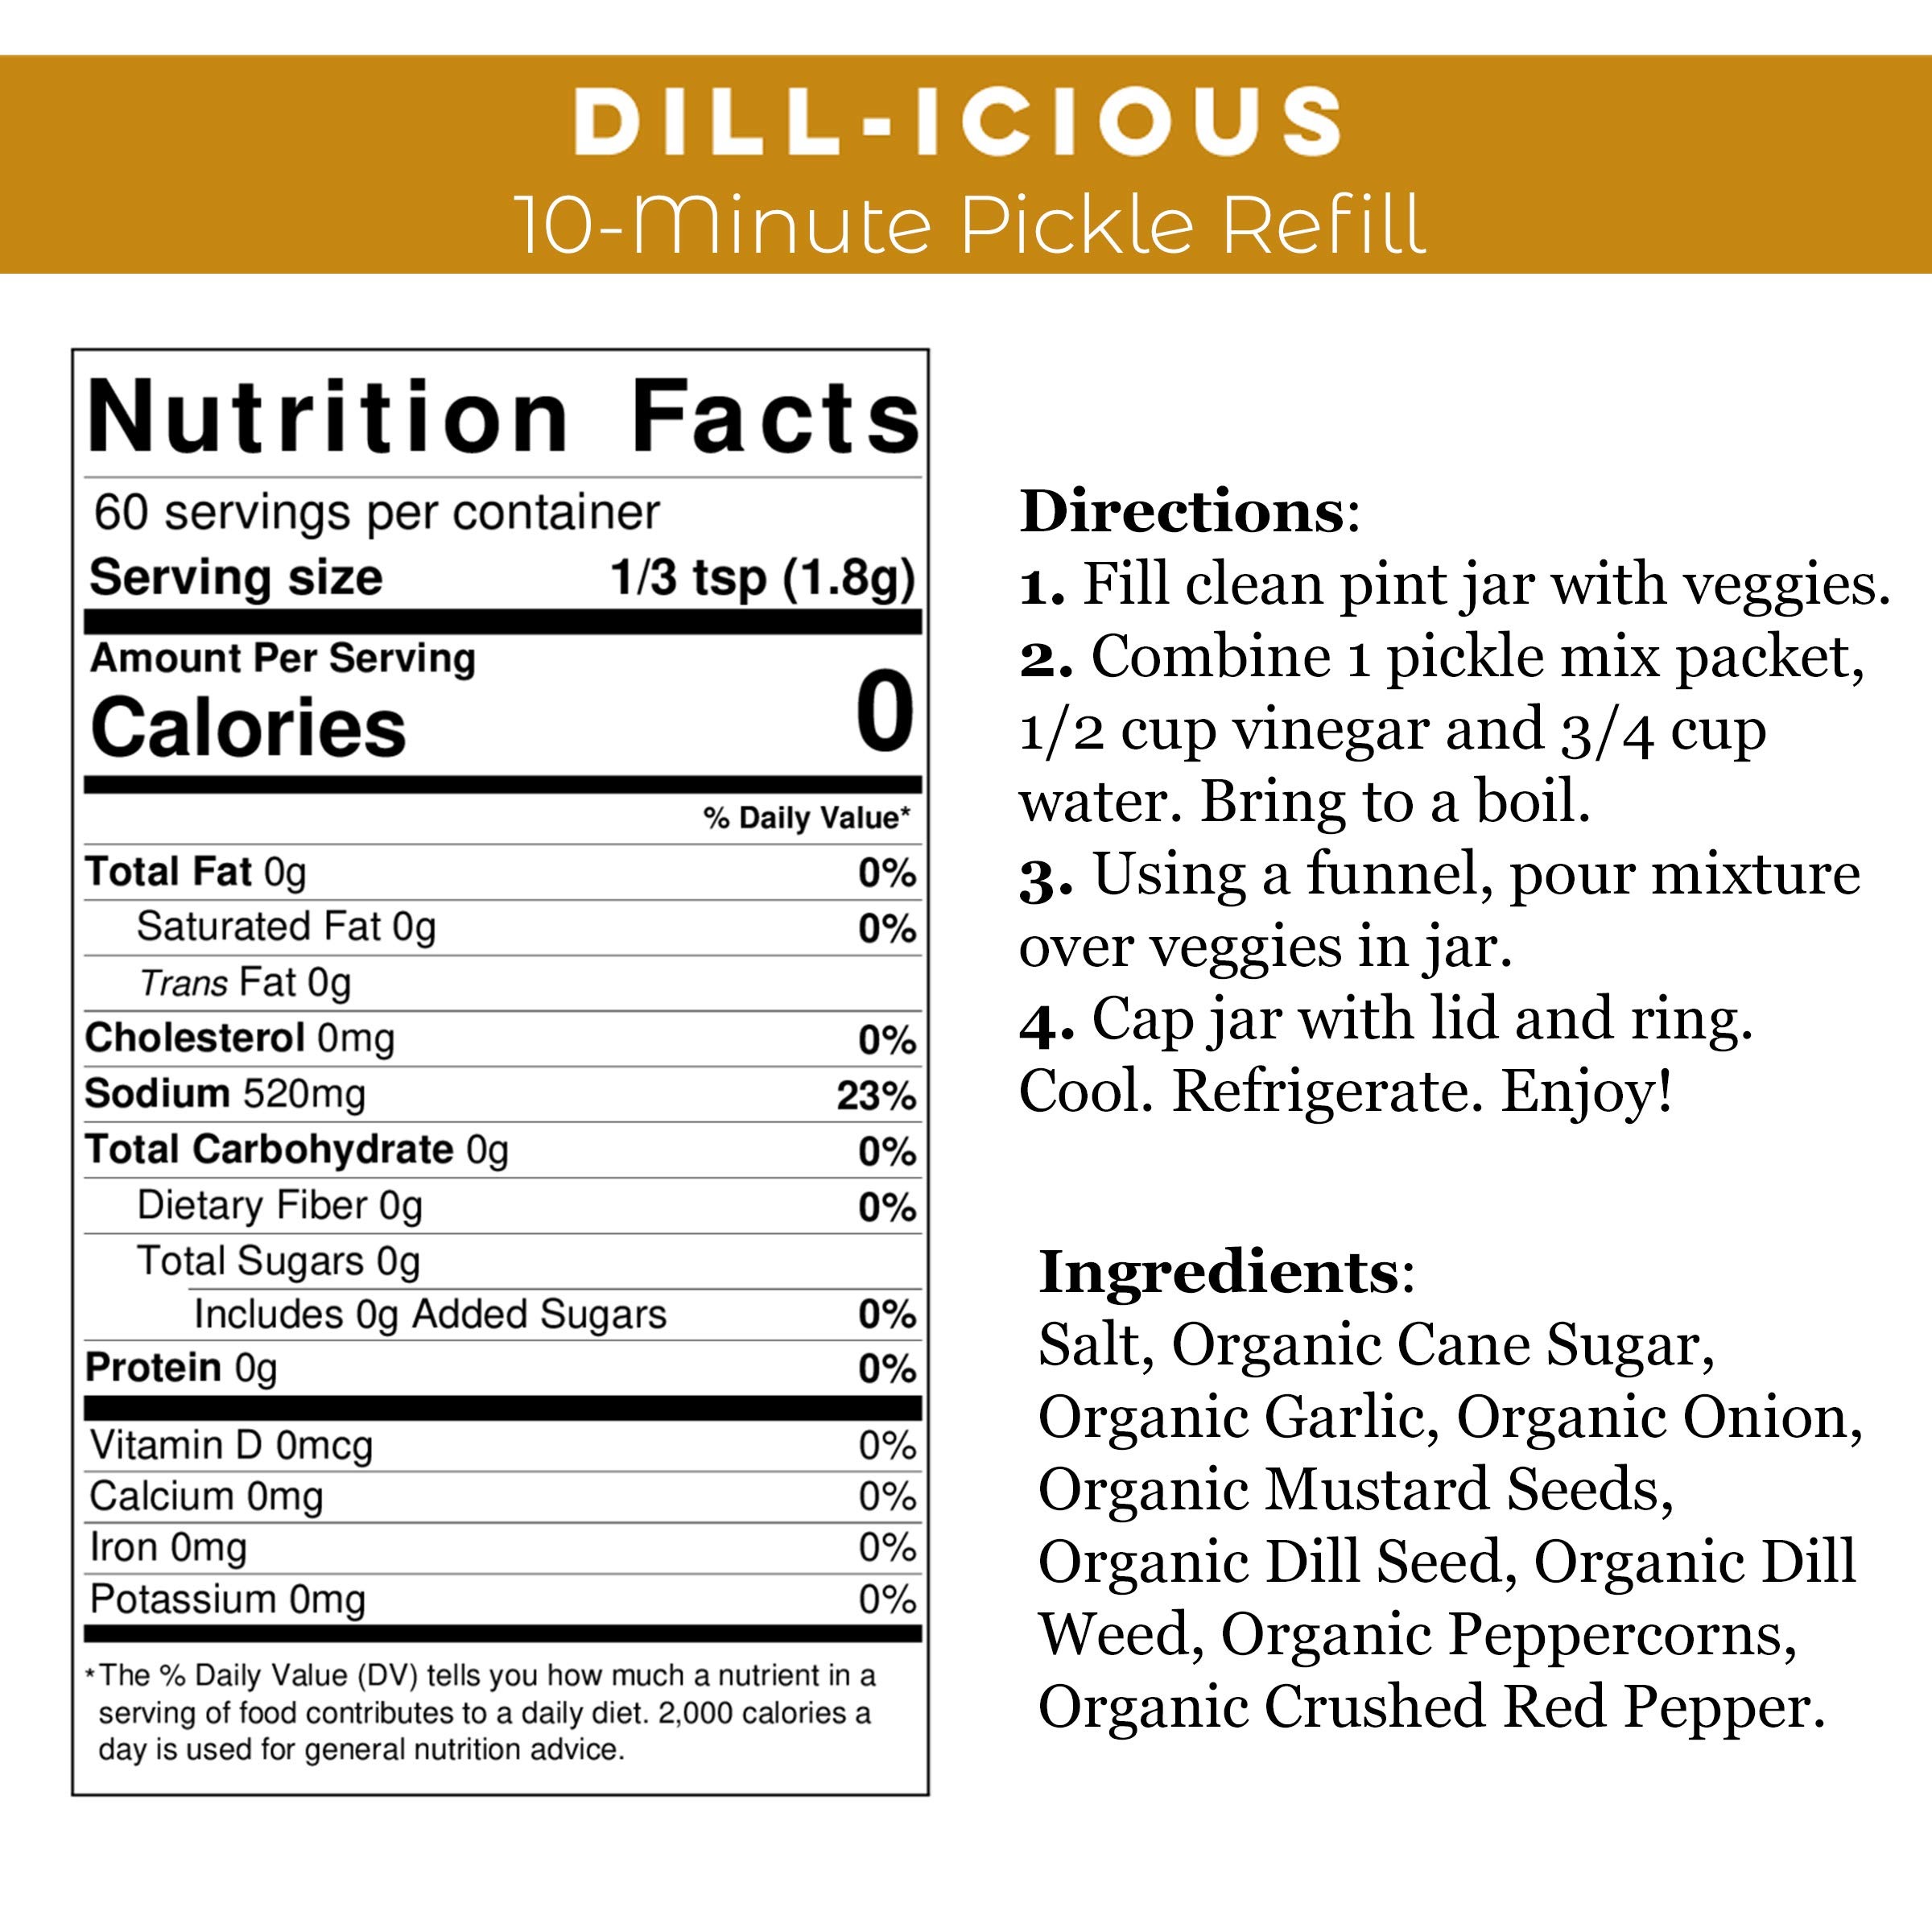
Item Name: Dill-icious Pickle Kit Refill
Bullet Point 1: Make artisan pickles in minutes!
Bullet Point 2: Just add veggies, vinegar, and water
Bullet Point 3: This box contains 4 packets of organic seasoning mix
Bullet Point 4: Organic, non-GMO, free of additives, dyes, and extracts
Bullet Point 5: Our ingredients: 100% real food!
Product Description: Each box of refills contains 4 organic seasoning mixes. This product is perfect if you have already purchased a Pearl and Johnny 10-Minute Pickle Kit, or if you have your own glass jar to pickle in. The directions are simple: bring water, vinegar, and the contents of one packet to a boil. Then, pour the mixture over fresh veggies in a glass jar... and just like that, you have homemade pickles that are not only organic and non-GMO, but are also of artificial preservatives, colors, additives, chemicals, flavors and extracts. Our ingredients? 100% real food! Your pickles can be eaten right away, but will be even better in a few hours or even the next day. You can store them in the refrigerator for up to 3 weeks.
Value: 3.6
Unit: Ounce

Price: 10.05